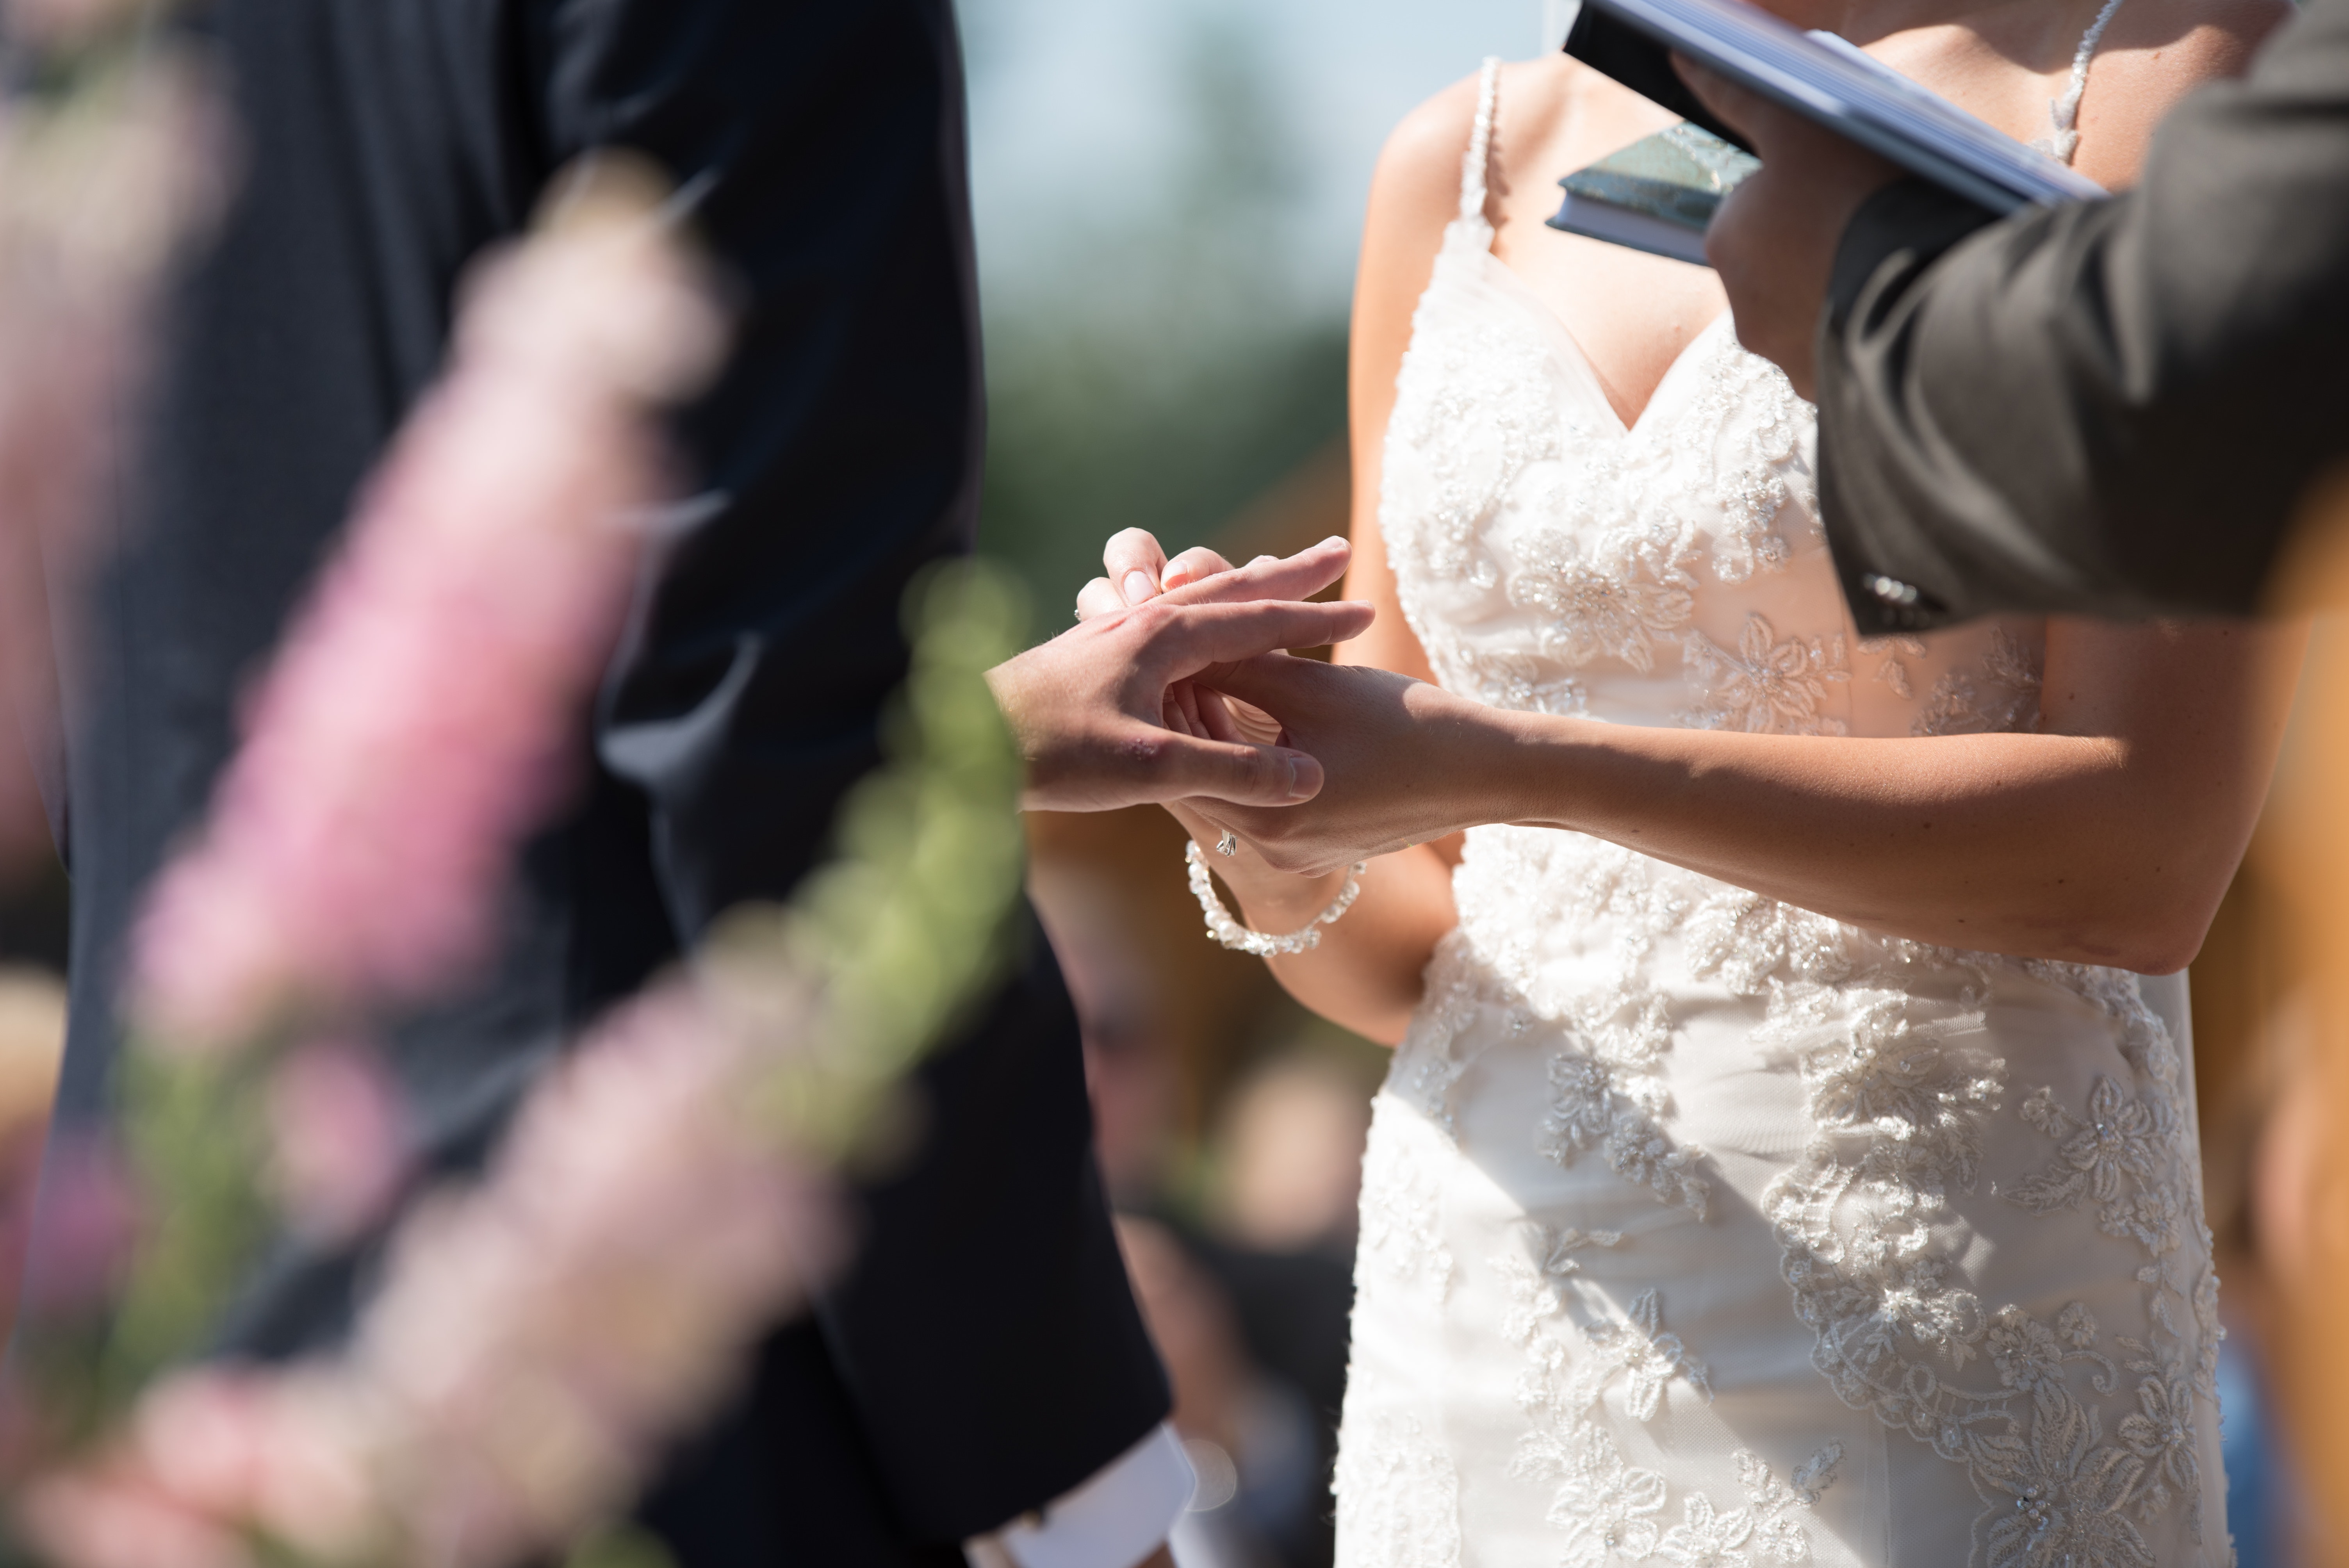
photograph, bride, hand, wedding, bridal clothing, ring, wedding ceremony supply, ceremony, finger, event, nail, gown, wedding dress, marriage, tradition, jewellery, flower, girl, groom